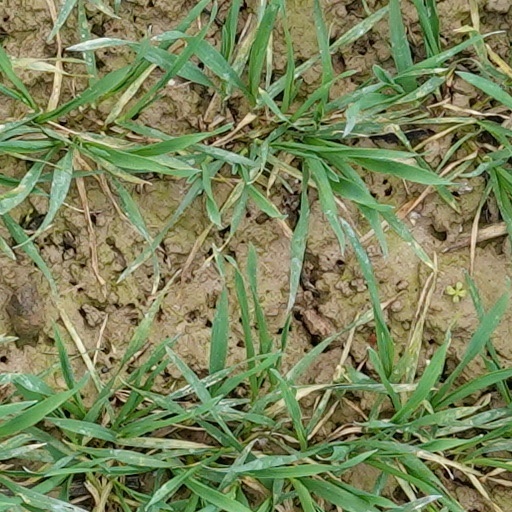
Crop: wheat